East Providence High School

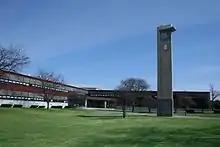
1952 building

The old East Providence High School opened its doors in 1952 as East Providence Senior High School. It replaced the original 1884 school building on Broadway that later became Central Junior High School. It was one of the first modern high schools built during the early 1950s that deviated from previous architectural styles. The construction included amenities such as a modernized cafeteria and auditorium to accommodate 1,000 occupants as well as a swimming pool with adjoining training and full size gymnasiums. During construction of the school, a clock tower was built on campus and has since become an iconic symbol of East Providence High. In 1999 a new wing was built as well as an expansion to the existing cafeteria. Neighboring the school is the East Providence Career and Technical Center which is contiguous with East Providence High School and is included in the study programs of some students.